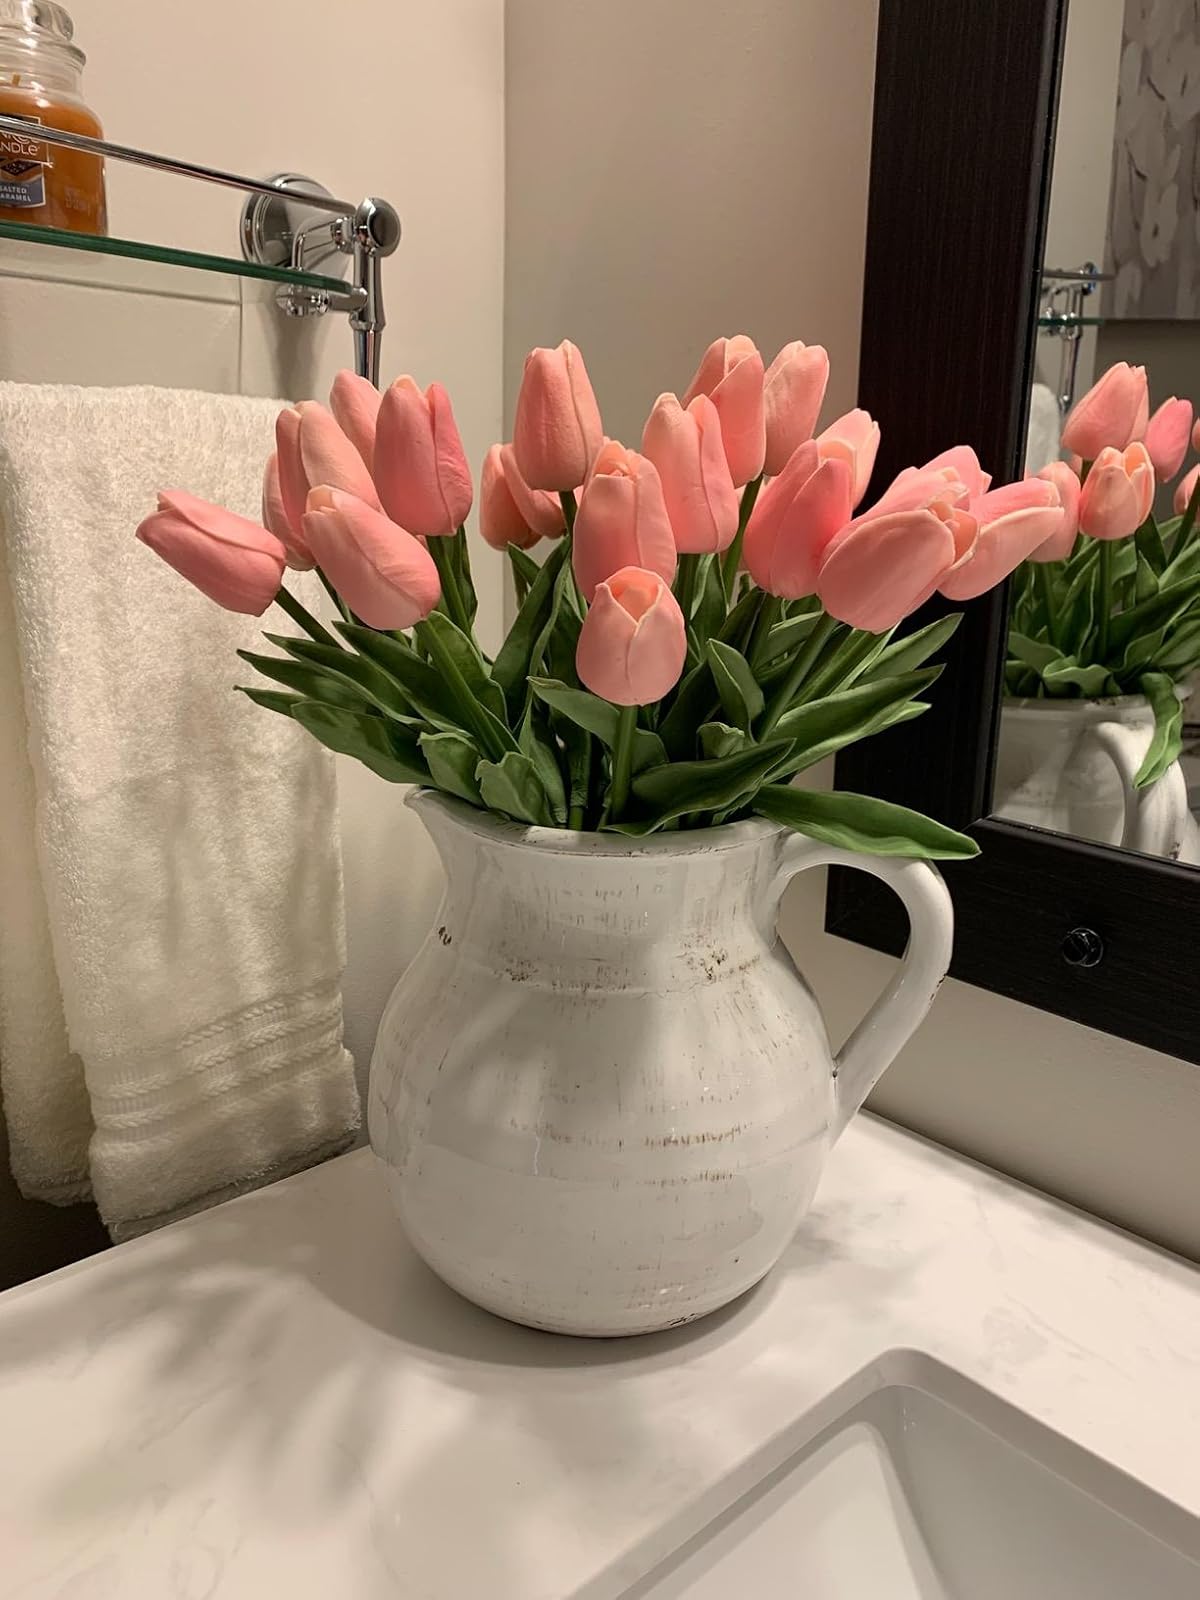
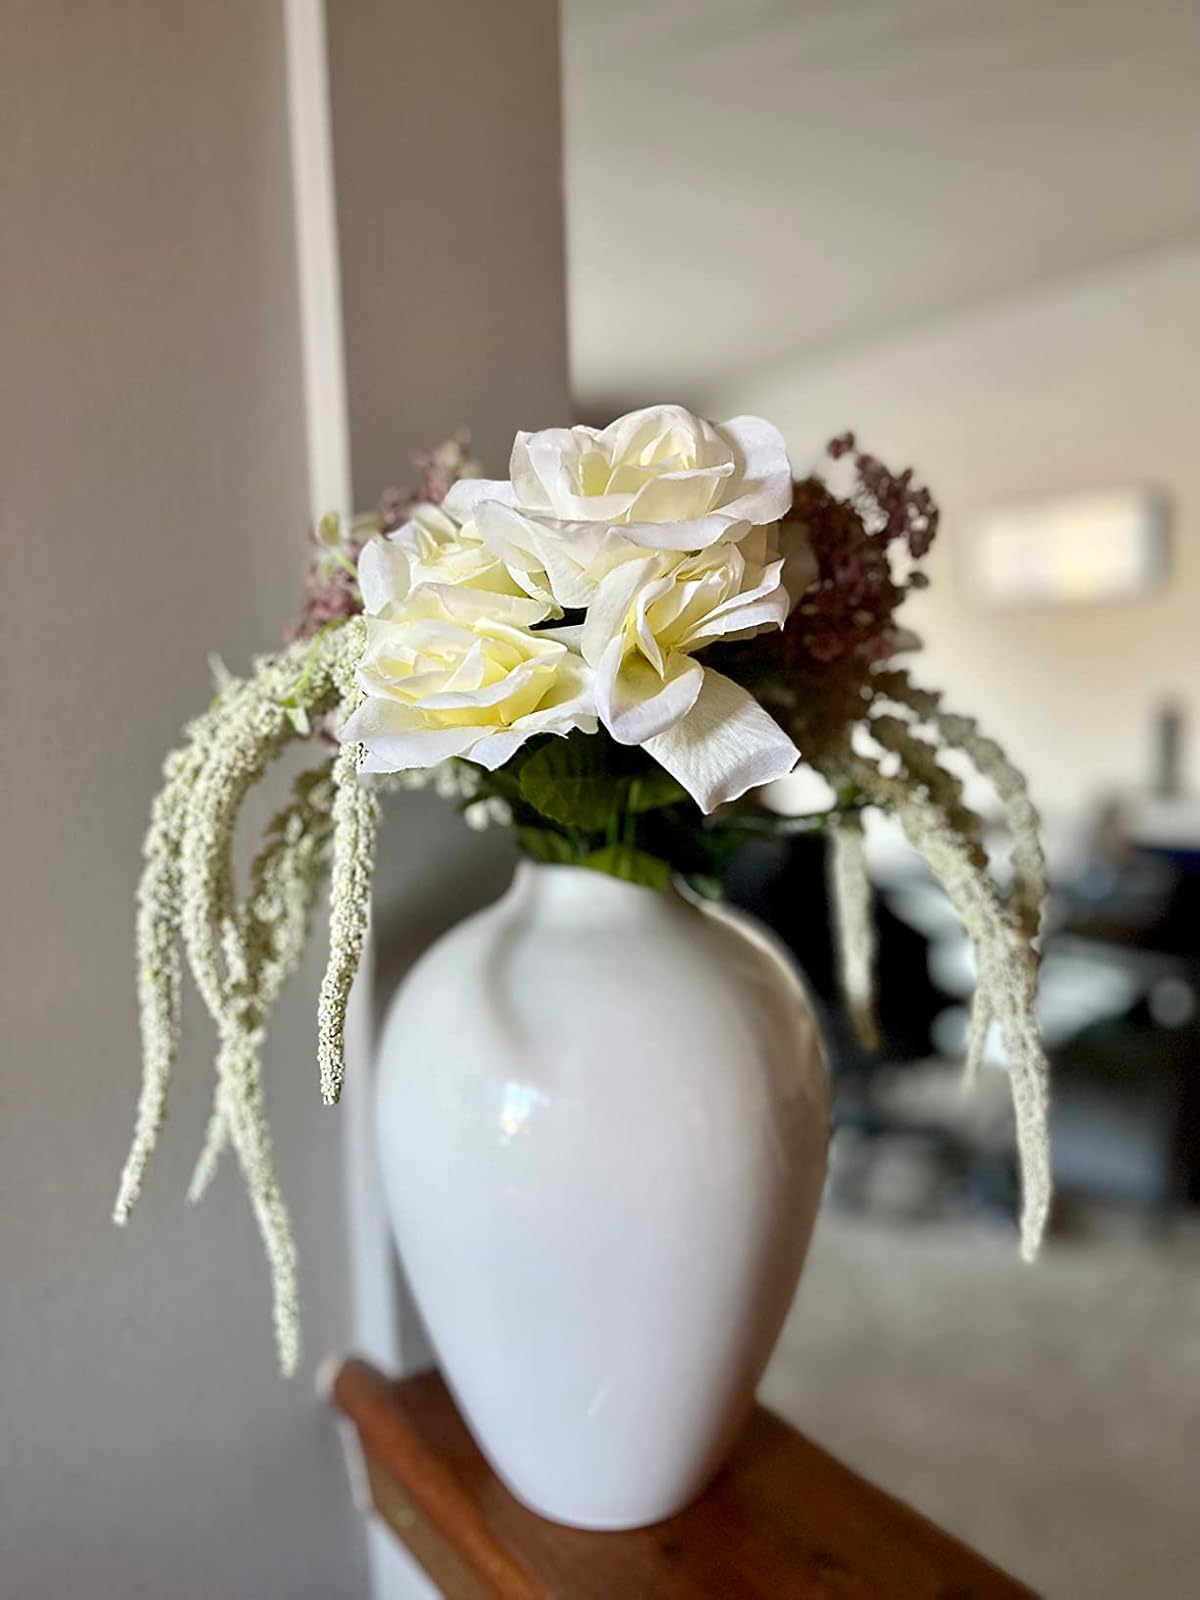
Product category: vase
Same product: no